De lachende scheerkwast

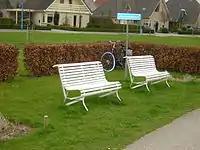
Willy Dobbeplantsoen, Olst

The show is praised for its influence on Dutch language and culture; many of its catchphrases and buzzwords found their way into the language and some of its fictional locations became real. The Dutch village Olst, for instance, named one of its parks for the show's Willy Dobbeplantsoen; Willy Dobbe, a Dutch TV announcer for the TROS broadcaster, stood for the petty bourgeois mentality the show made fun of. Dobbe herself was the guest of honor at the park's ten-year anniversary, which was attended by Schippers alumni such as Dolf Brouwers (Sjef van Oekel), Clous van Mechelen (Jan Vos), and Rob van Houten (Boy Bensdorp). At the occasion, Olst's mayor, Tom Strien, indicated how controversial the show was since he was forbidden by his parents to watch it.